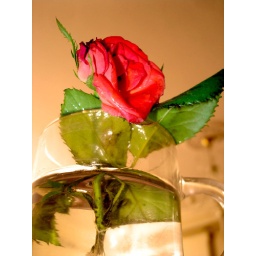
flower in glass